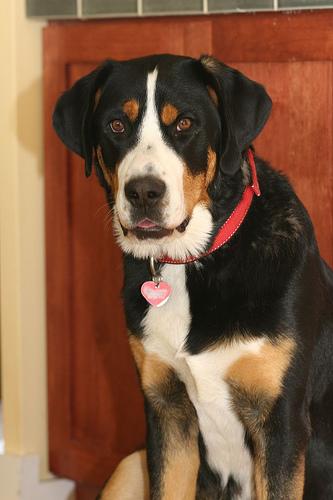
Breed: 237-n000086-Greater_Swiss_Mountain_dog